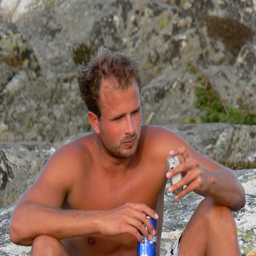
A shirtless man holding a drink and a cellphone.
A man with no shirt or pants holds onto a canned drink while watching his phone
A man sitting on some rocks with no shirt on having a drink.
a man is sitting down and drinking something
A man with no shirt on with a canned drink and looking at a cell phone.